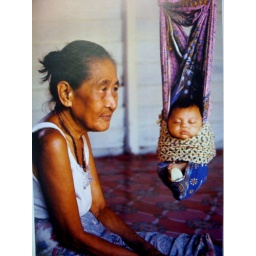
looking at a cross-cultural baby book in the &amp;quot;study room&amp;quot;...haha! i thought this was so cute :)